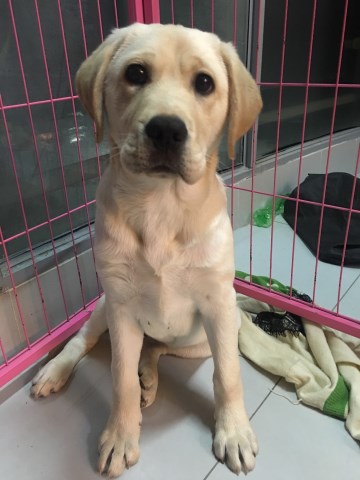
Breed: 3580-n000122-Labrador_retriever